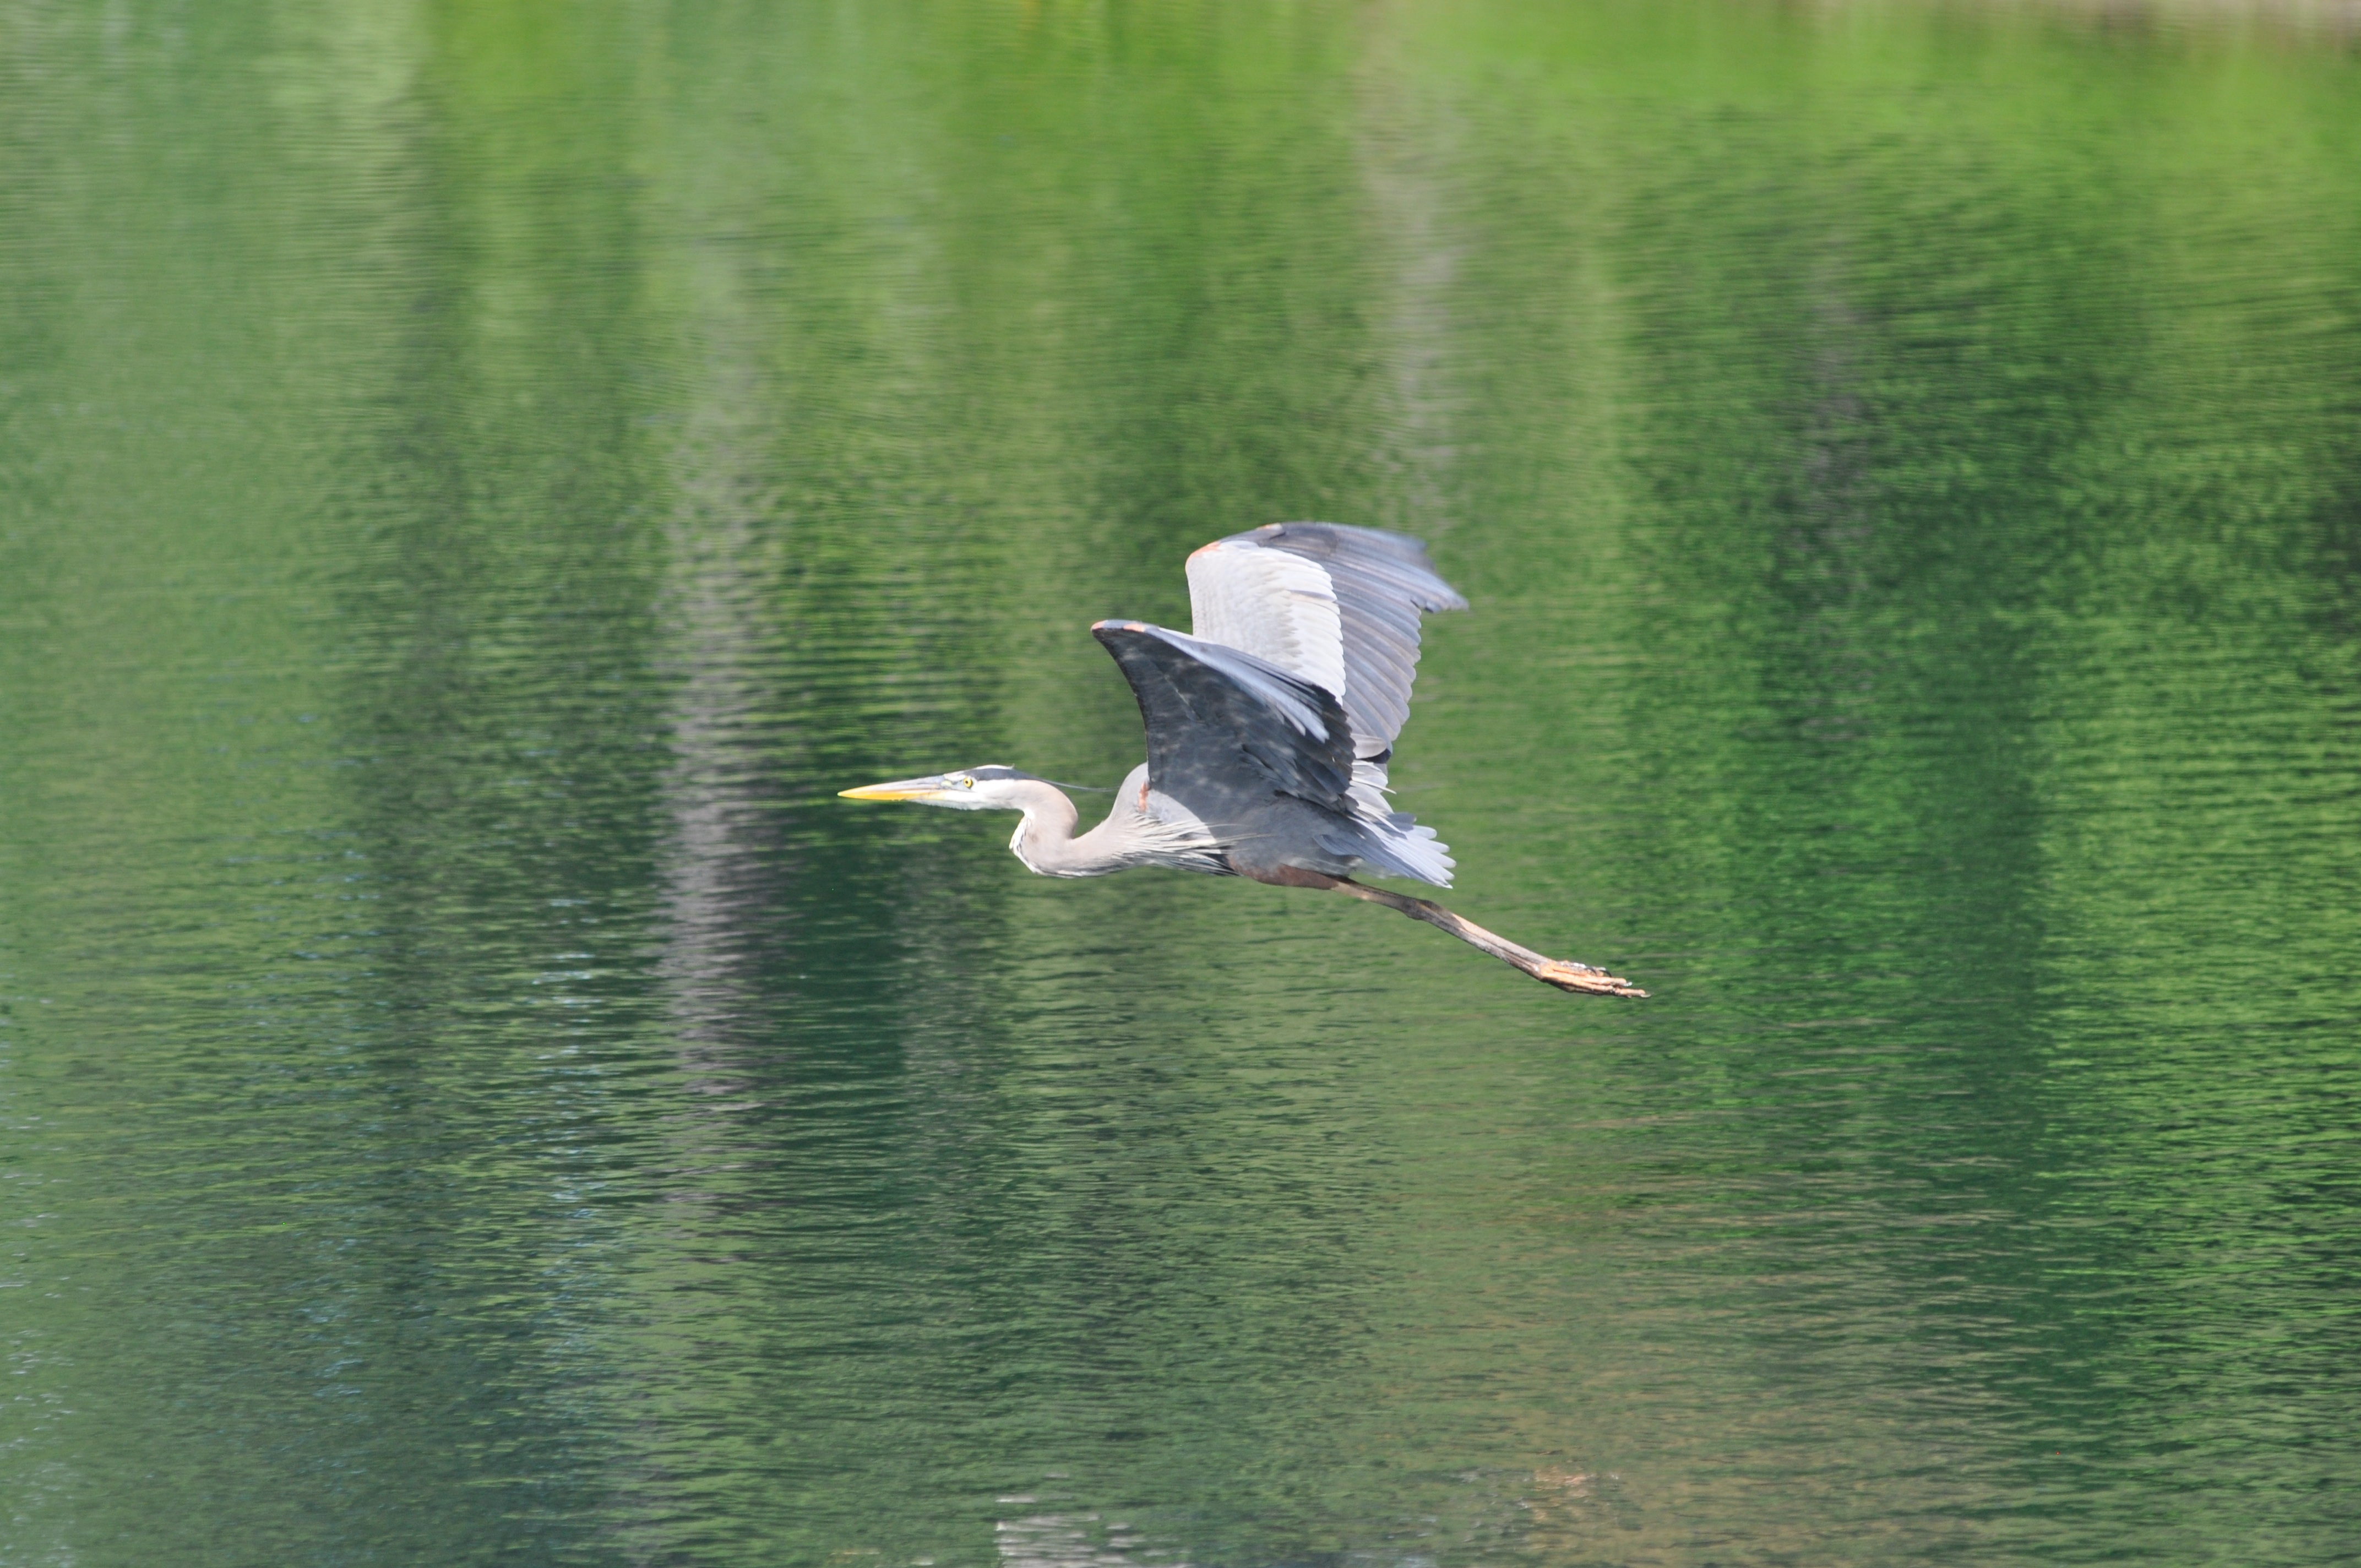
water, nature, bird, wing, wildlife, reflection, flight, fauna, vertebrate, heron, water bird